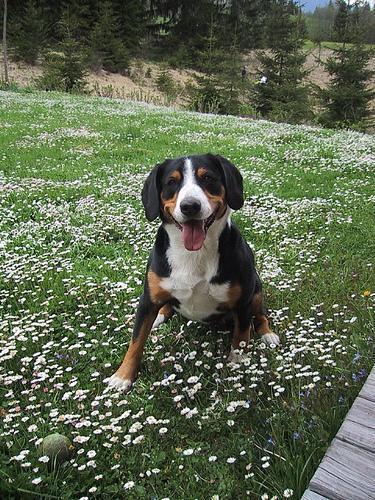
EntleBucher